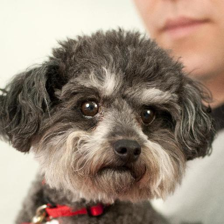
Label: animals